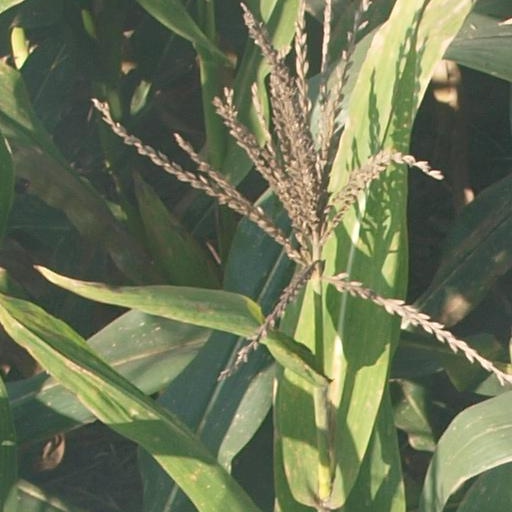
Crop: maize; corn